Papa Alioune Diouf

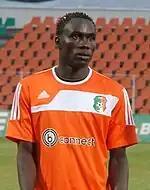
Diouf during his time with Litex Lovech.

Born in Dakar, Senegal, Papa Diouf started his career at Touré Kunda, before moved to Dakar Université Club in 2009.